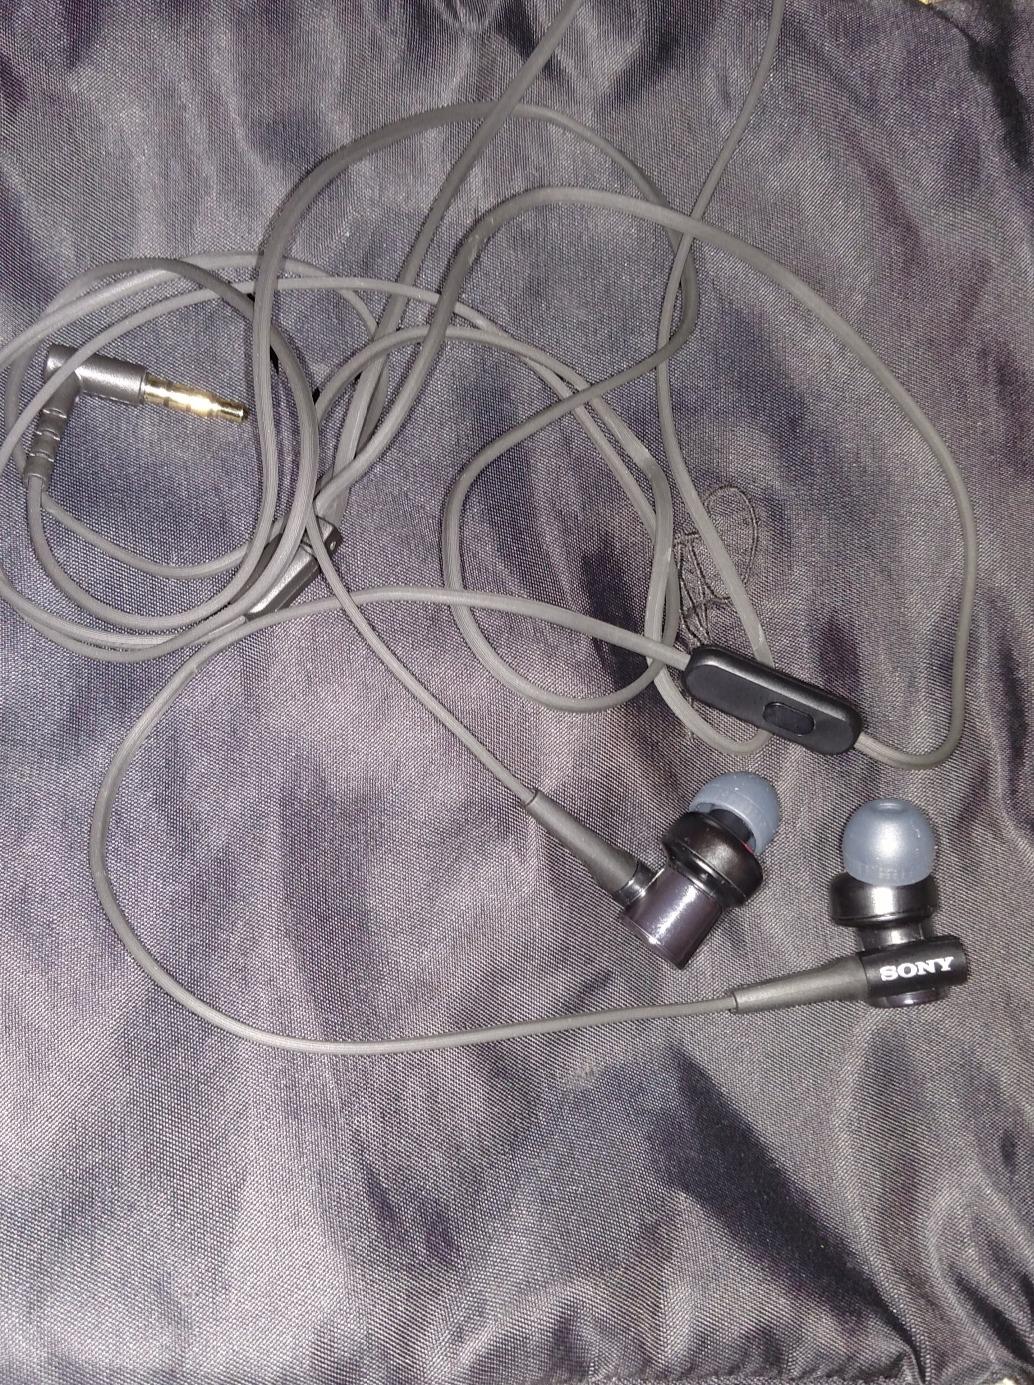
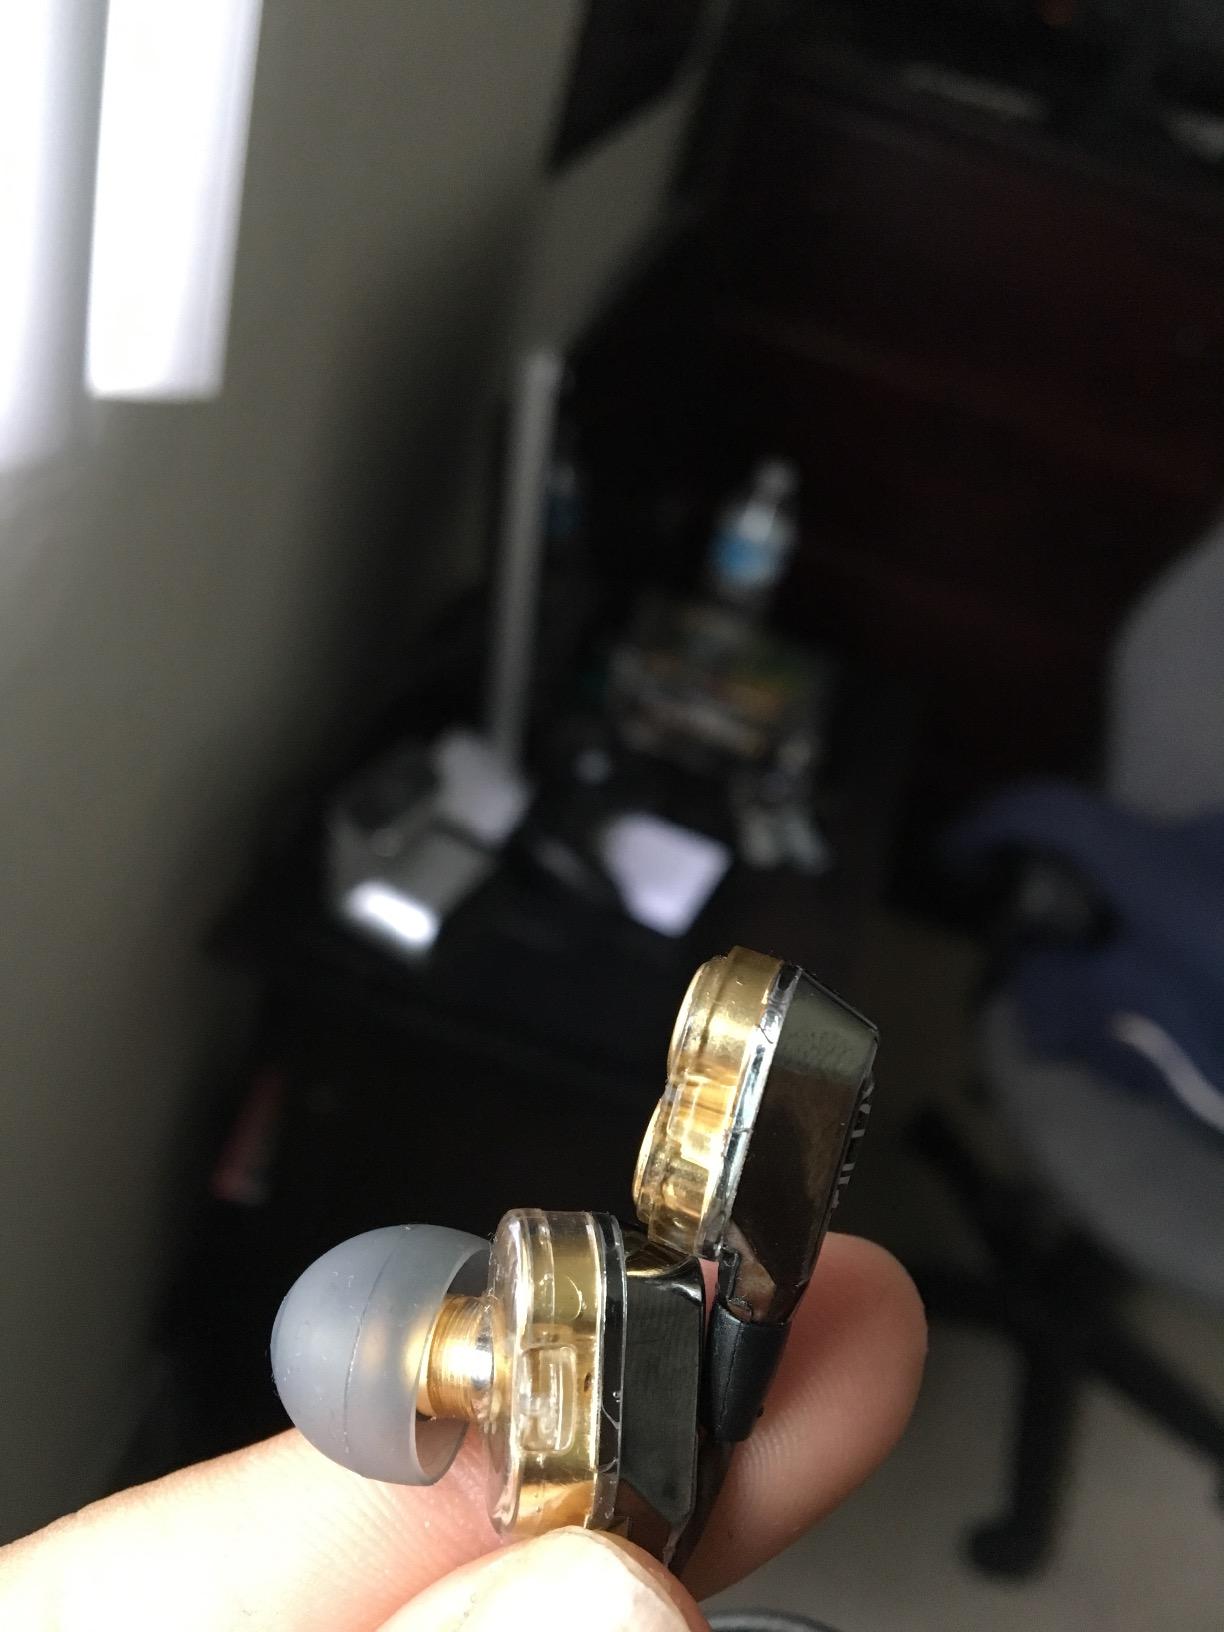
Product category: headphones
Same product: no